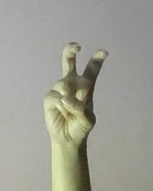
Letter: toot